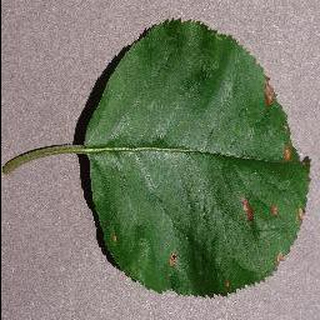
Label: apple_black_rot